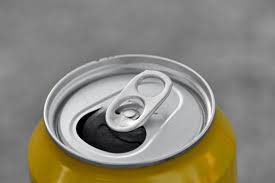
Label: metal